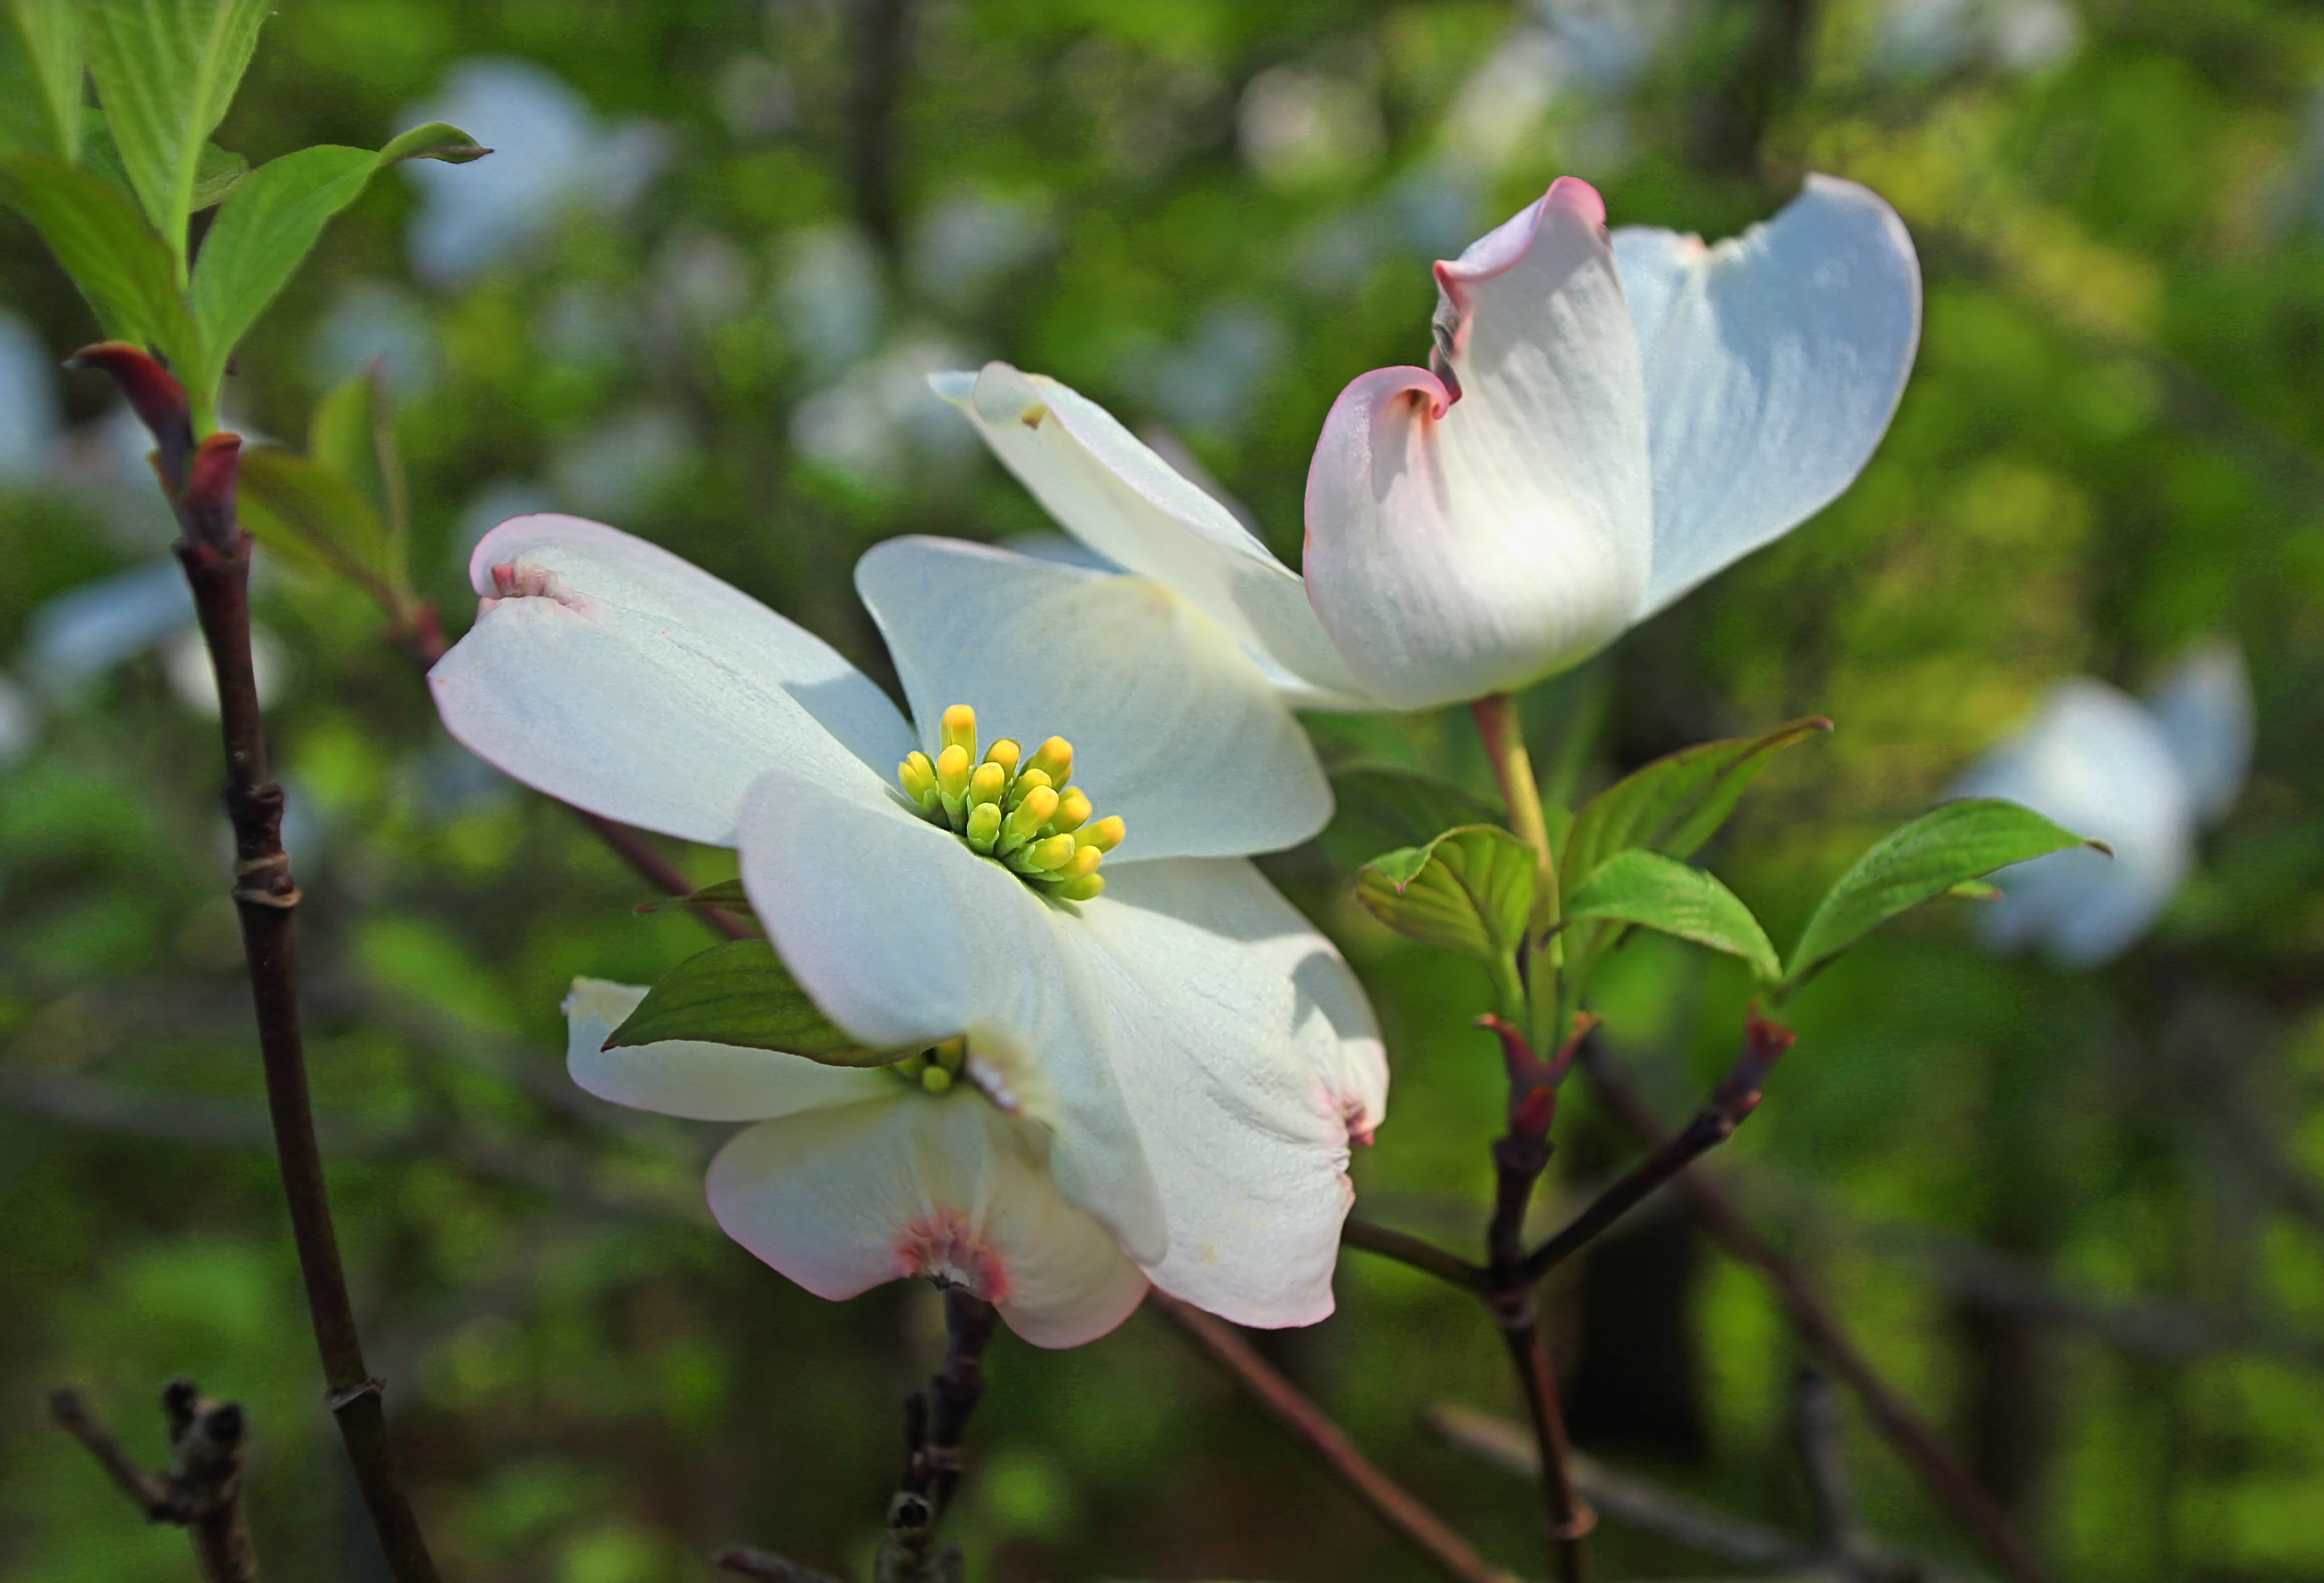
nature, forest, blossom, plant, hiking, flower, petal, spring, macro, botany, flora, wildflower, flowers, trees, creativecommons, branches, deciduous, pennsylvania, oldgrowthforest, columbiacounty, relictforest, weiserstateforest, jakeyhollownaturalarea, floweringtree, dogwood, floweringdogwood, cornusflorida, macro photography, flowering plant, land plant